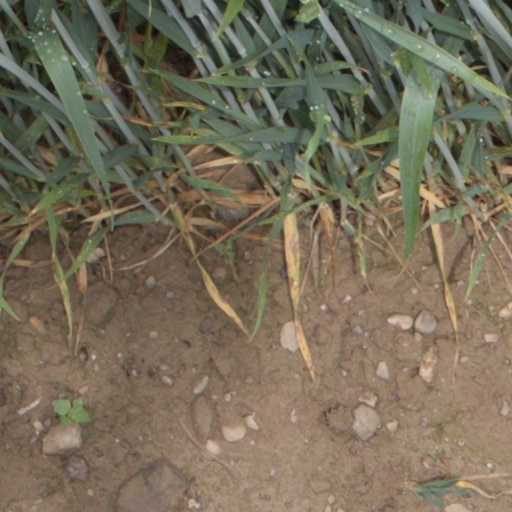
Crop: wheat